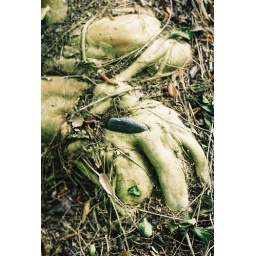
Cool rock with a tree trunk growing around it that my dad found behind our house..